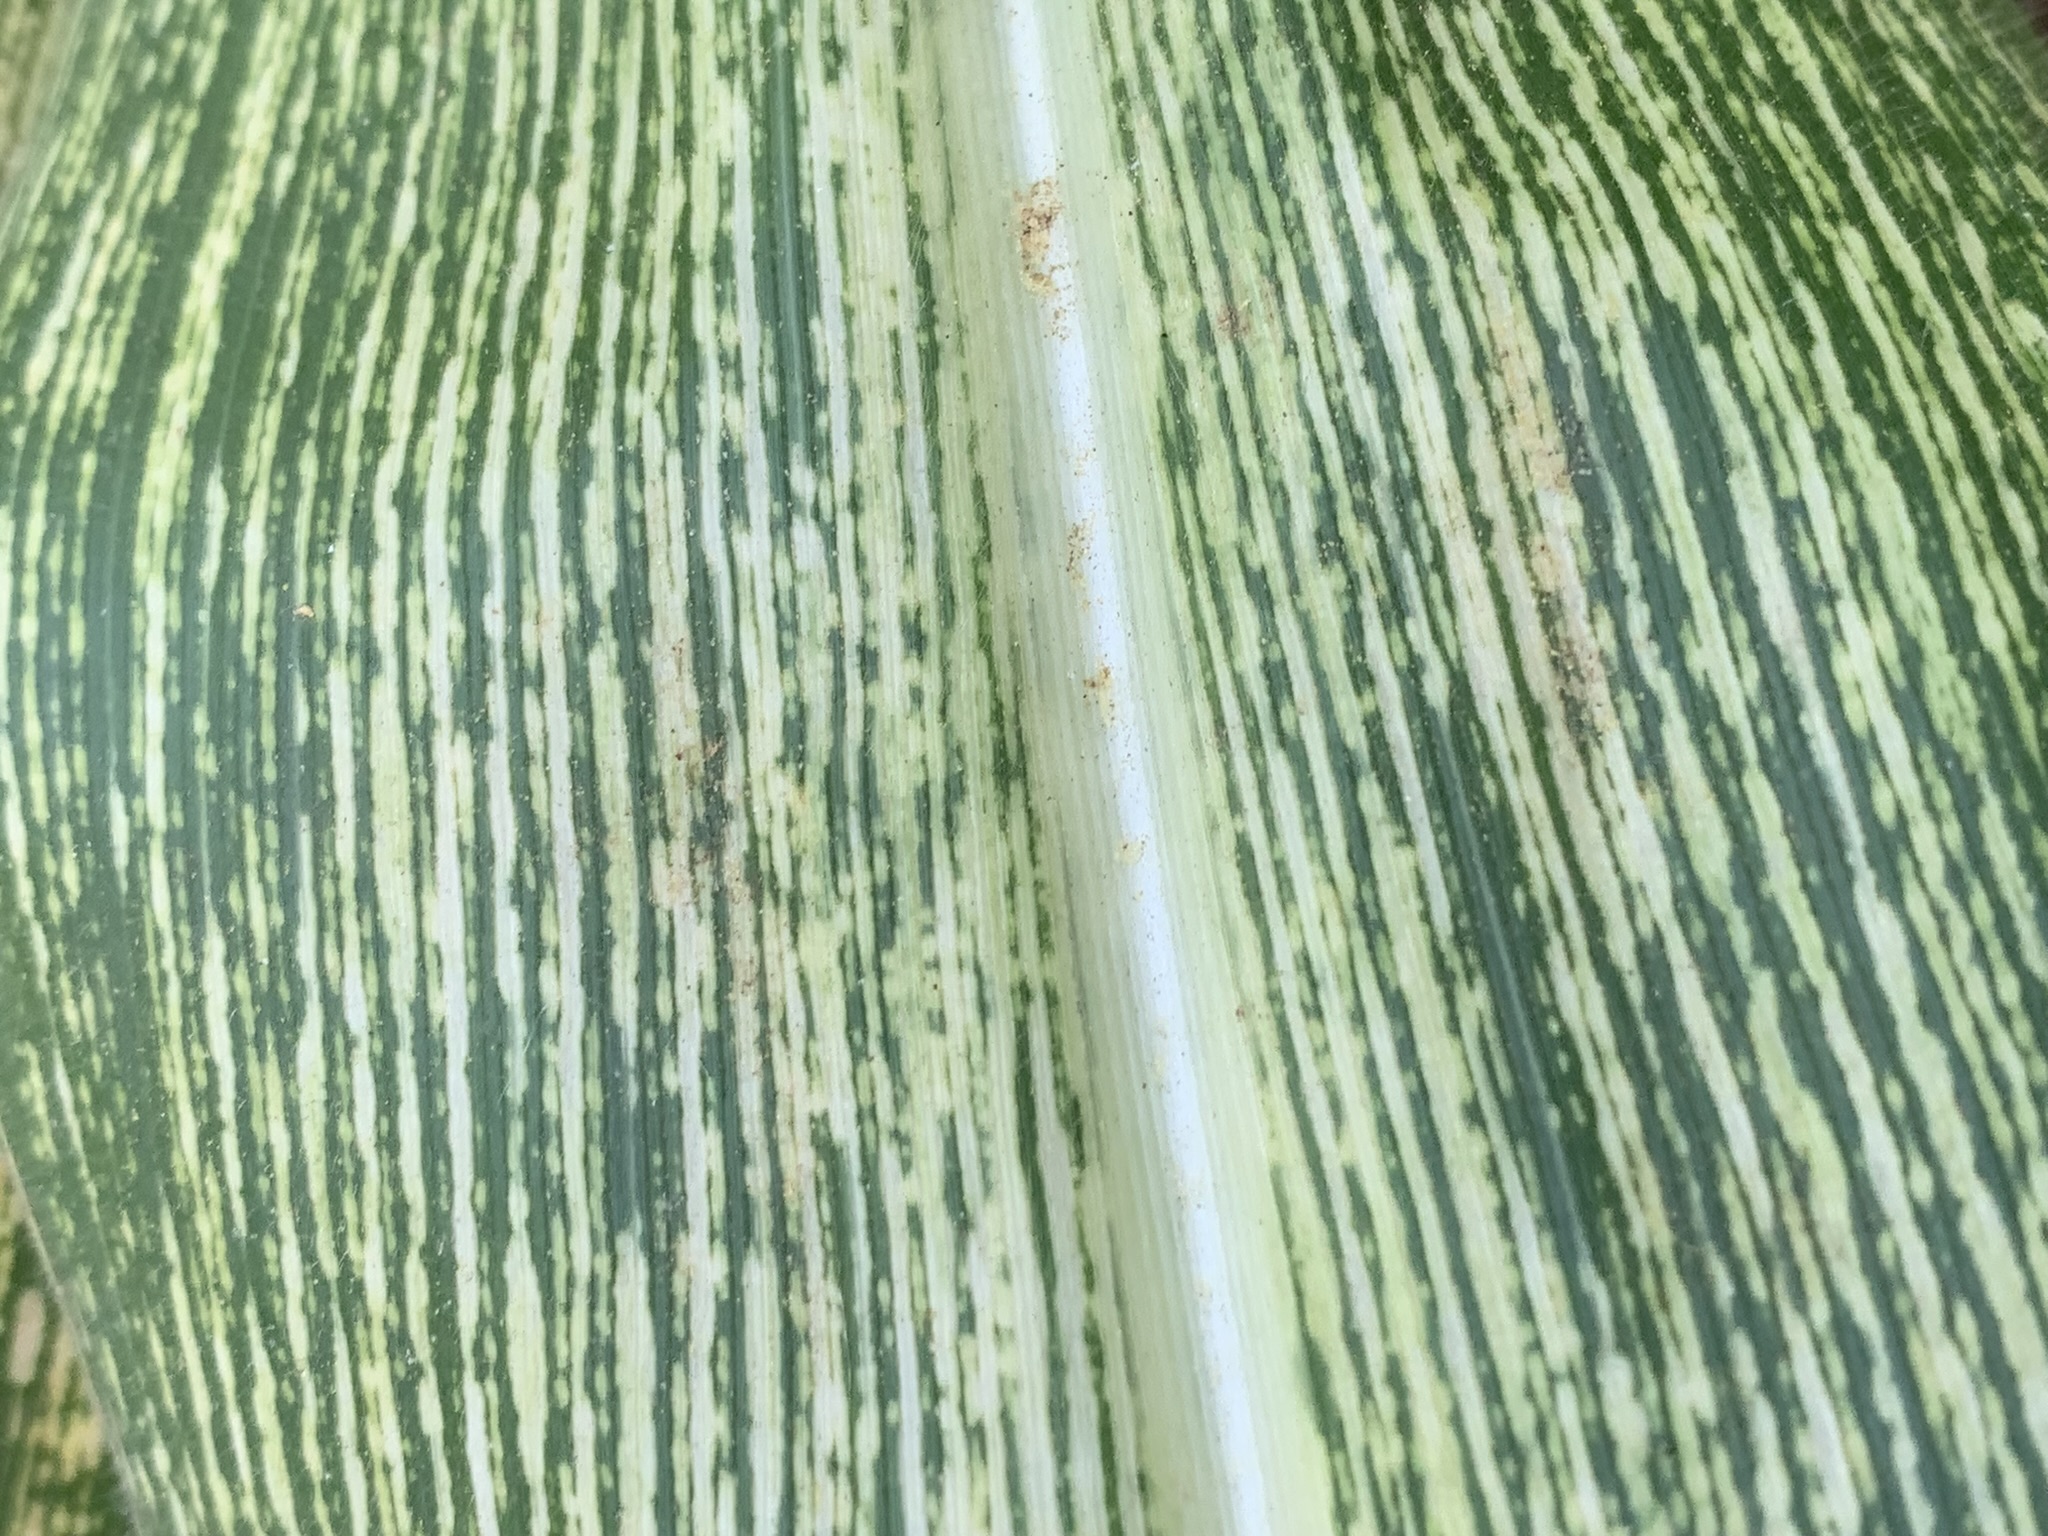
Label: MSV